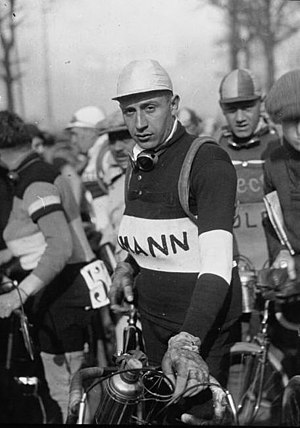
Georges Speicher
Georges Speicher var en fransk landevejscykelrytter som vandt Tour de France 1933 med tre etapesejre, og VM i landevejscykling samme år.